Miserere (Allegri)

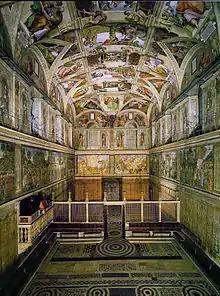
Sistine Chapel

Miserere (full title: Miserere mei, Deus, Latin for "Have mercy on me, O God") is a setting of Psalm 51 (Psalm 50 in Septuagint numbering) by Italian composer Gregorio Allegri. It was composed during the reign of Pope Urban VIII, probably during the 1630s, for the exclusive use of the Sistine Chapel during the Tenebrae services of Holy Week, and its mystique was increased by unwritten performance traditions and ornamentation. It is written for three choirs, two of five and four voices respectively, with a third choir singing plainsong responses, each singing alternately and joining to sing the ending in one of the most recognised and enduring examples of polyphony, in this case in a 9-part rendition.